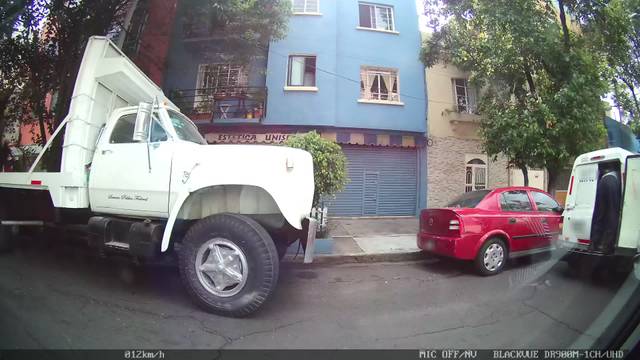
Region: Mexico
Coordinates: 19.412, -99.161